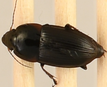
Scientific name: Anisodactylus rusticus
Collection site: North Sterling NEON (STER), plot STER_029